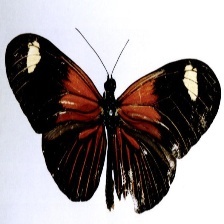
Species: RED POSTMAN
Butterfly family (ImageNet category): monarch